Viktor Yanukovych

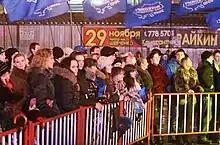
Supporters of Viktor Yanukovych in Dnipropetrovsk, December 2009

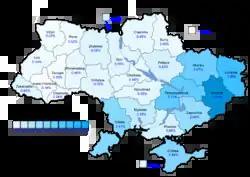
Viktor Yanukovych (first round) – percentage of total national vote (35.33%), 2010

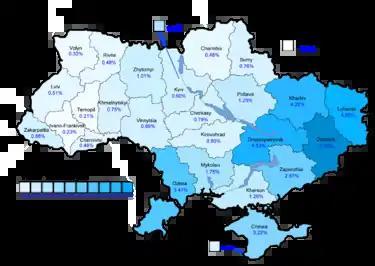
Viktor Yanukovych (second round) – percentage of total national vote (48.95%), 2010

In 2009, Yanukovych announced his intent to run for president in the then upcoming presidential election. He was endorsed by the Party of Regions and the Youth Party of Ukraine.